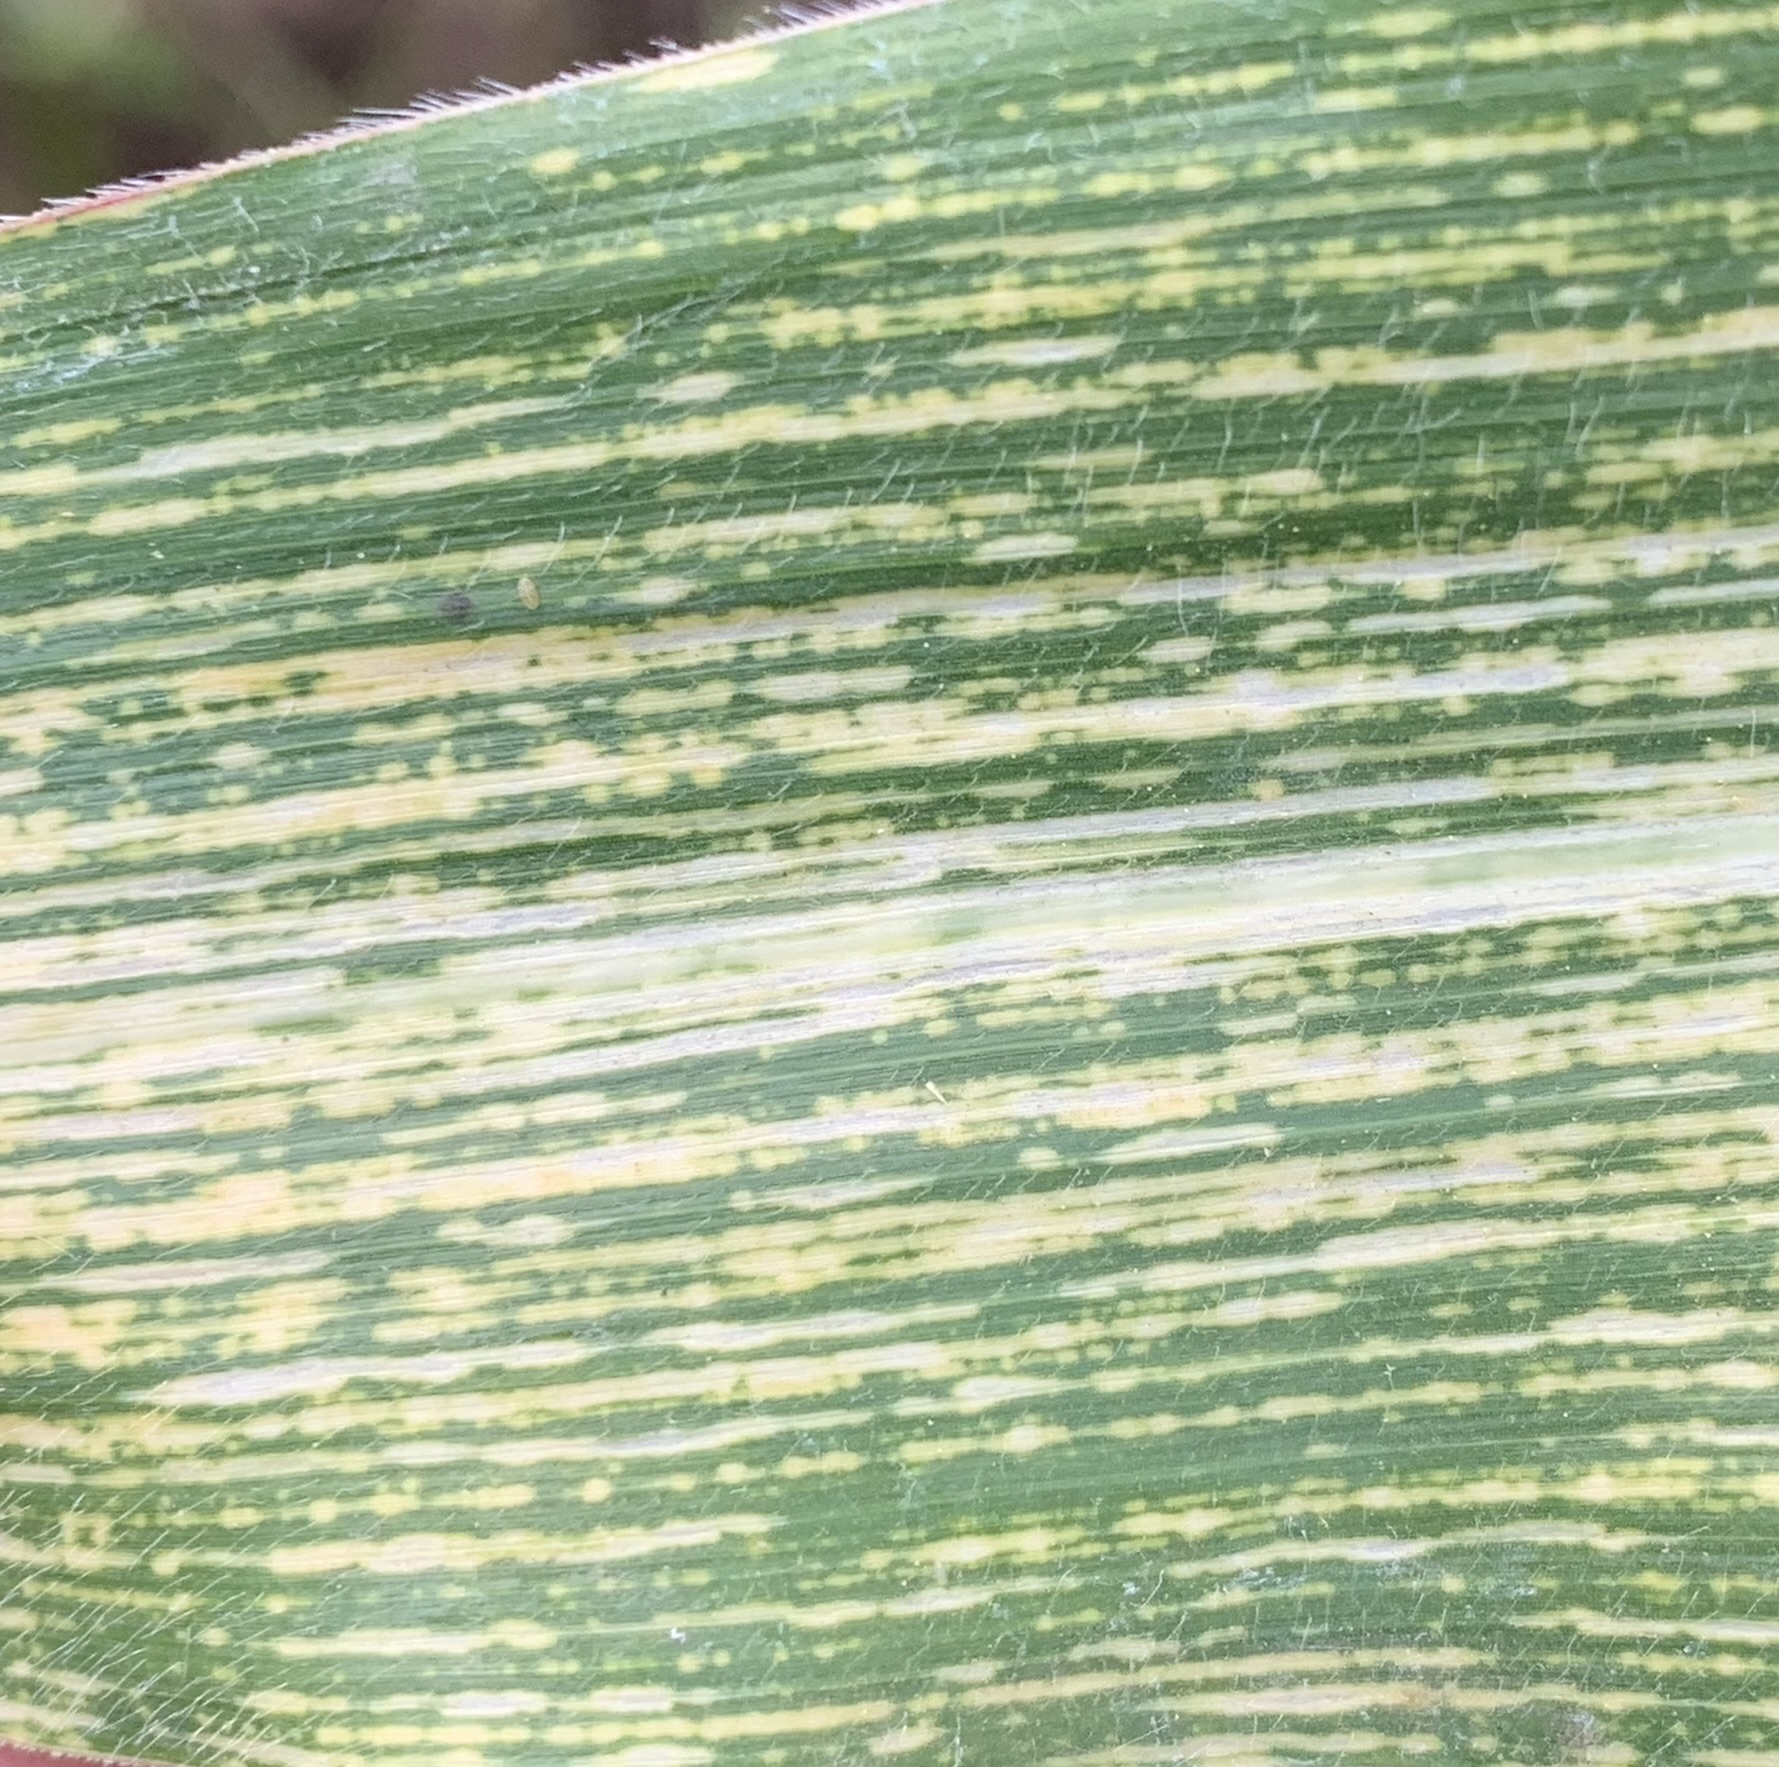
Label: MSV